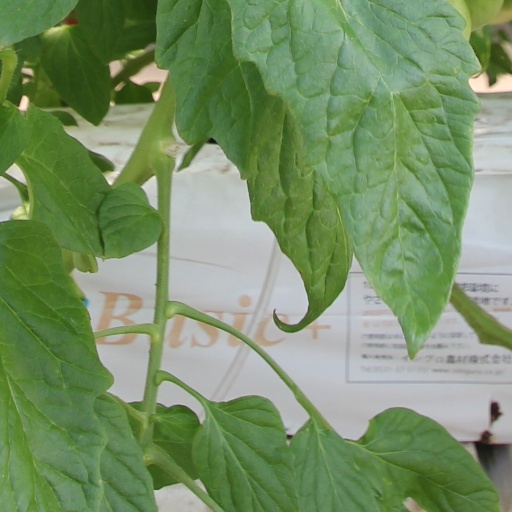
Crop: tomato